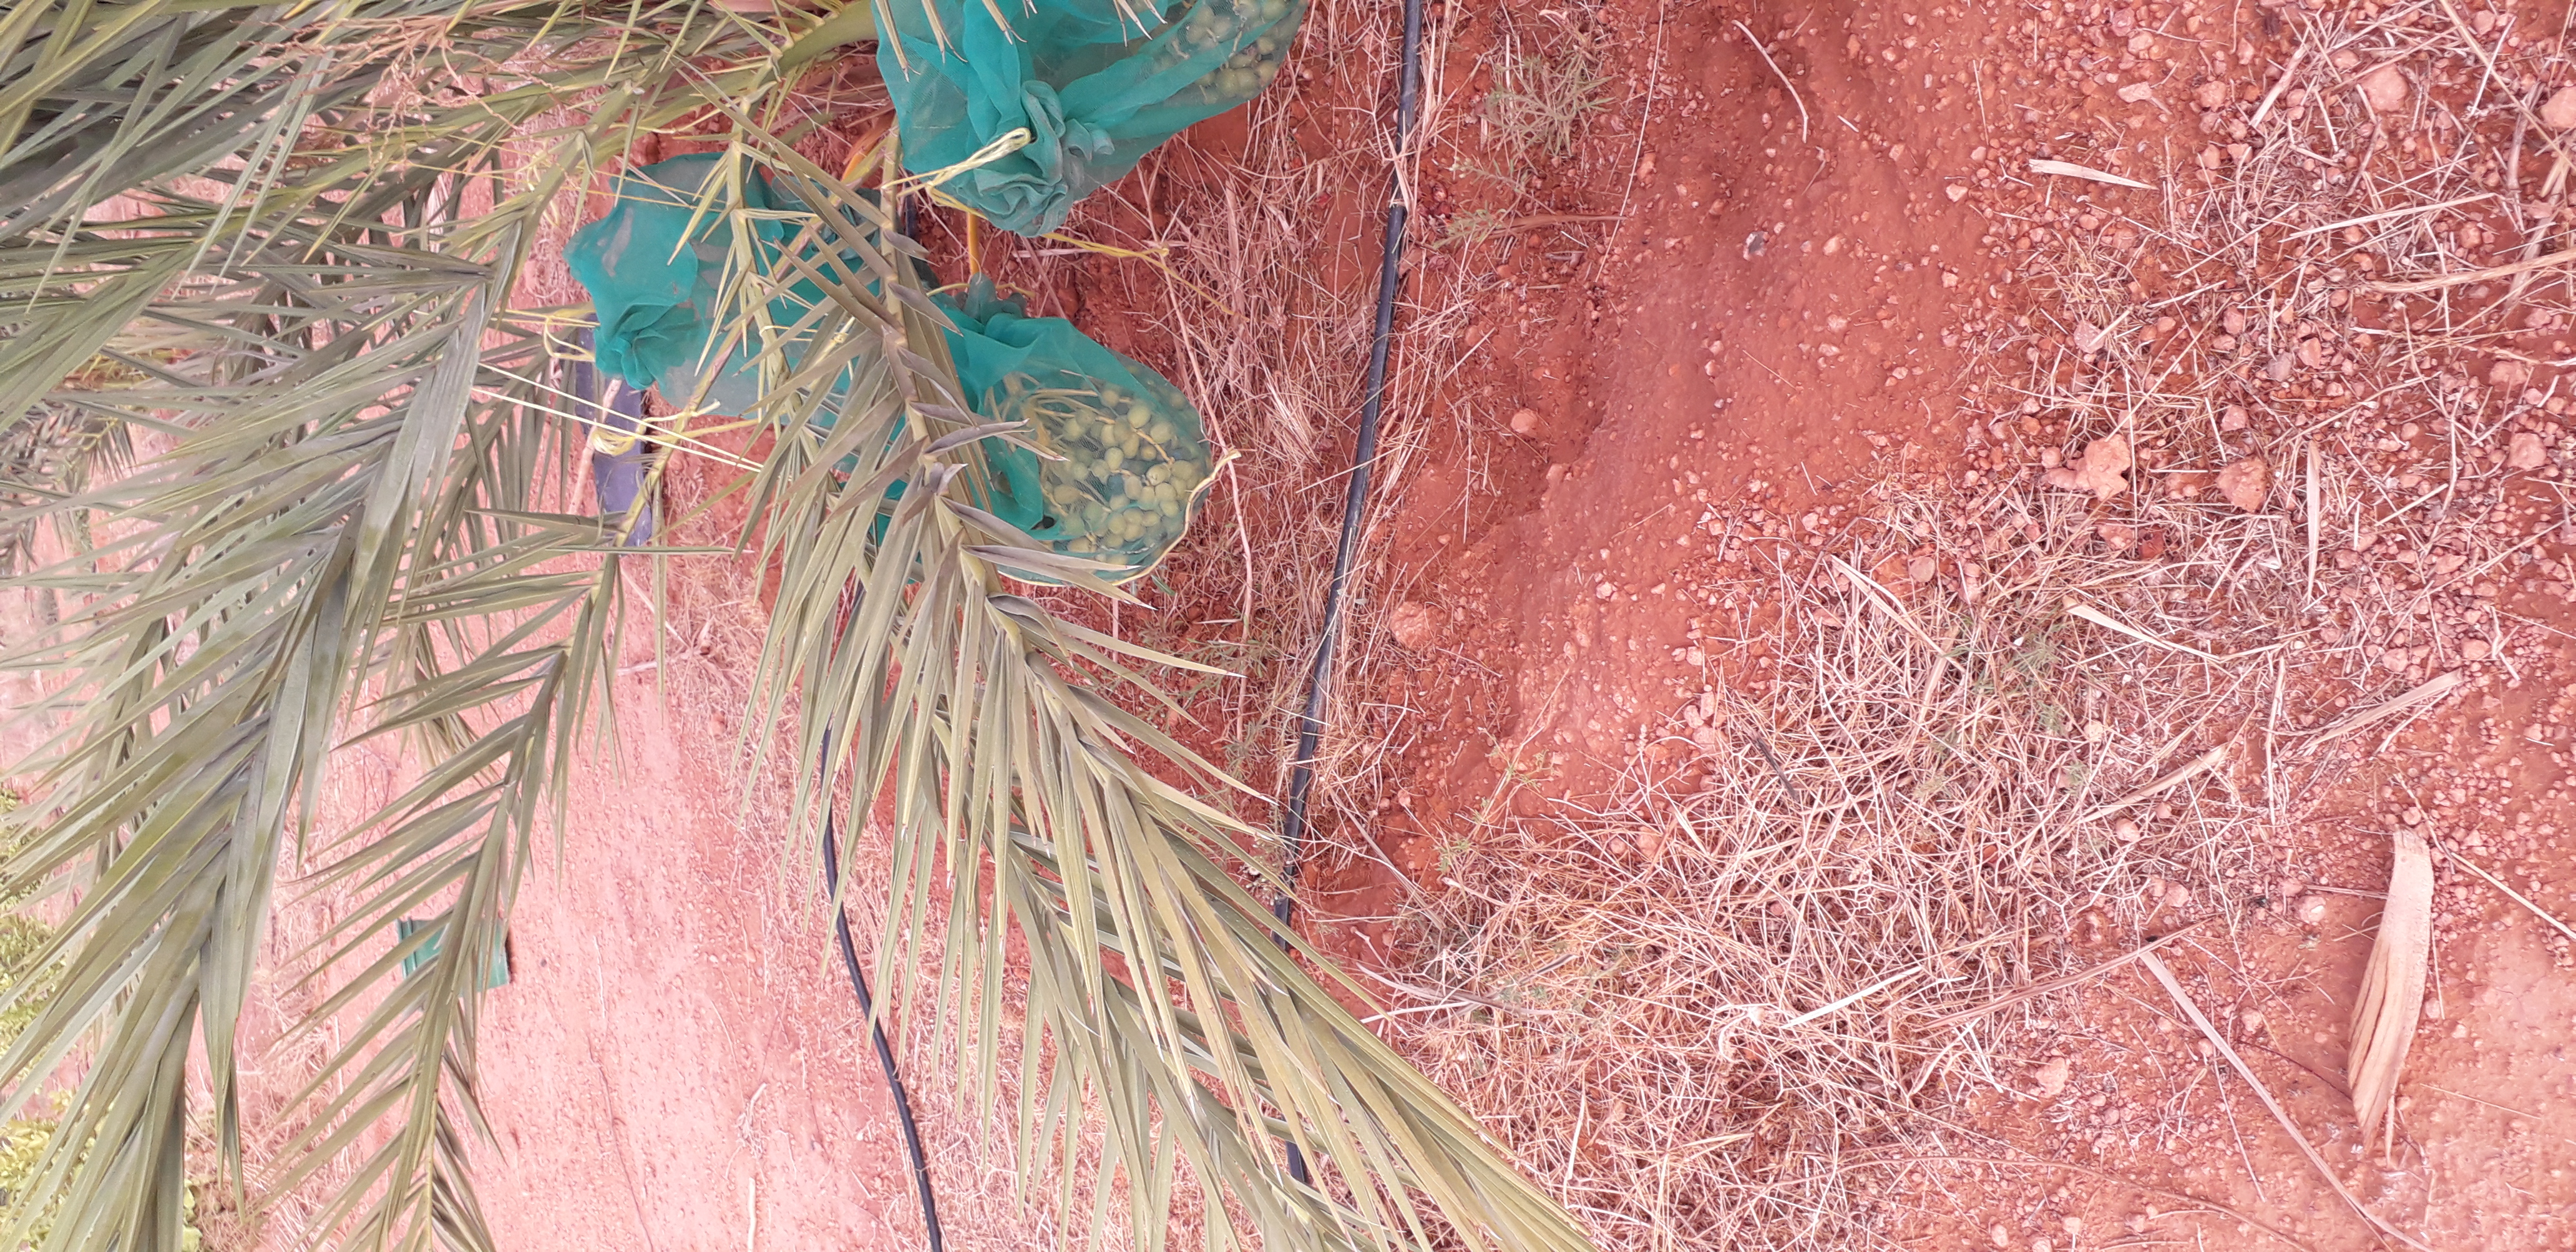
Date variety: kholt